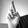
ASL letter: R